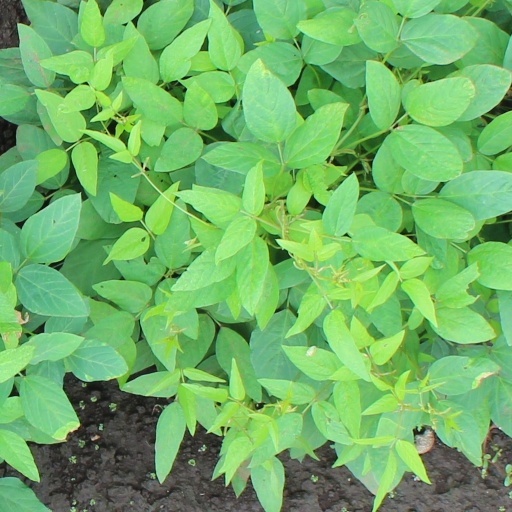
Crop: soybean